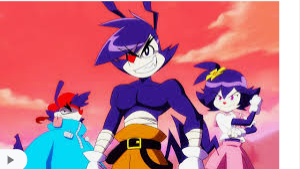
Portrait style: Cartoon Portrait